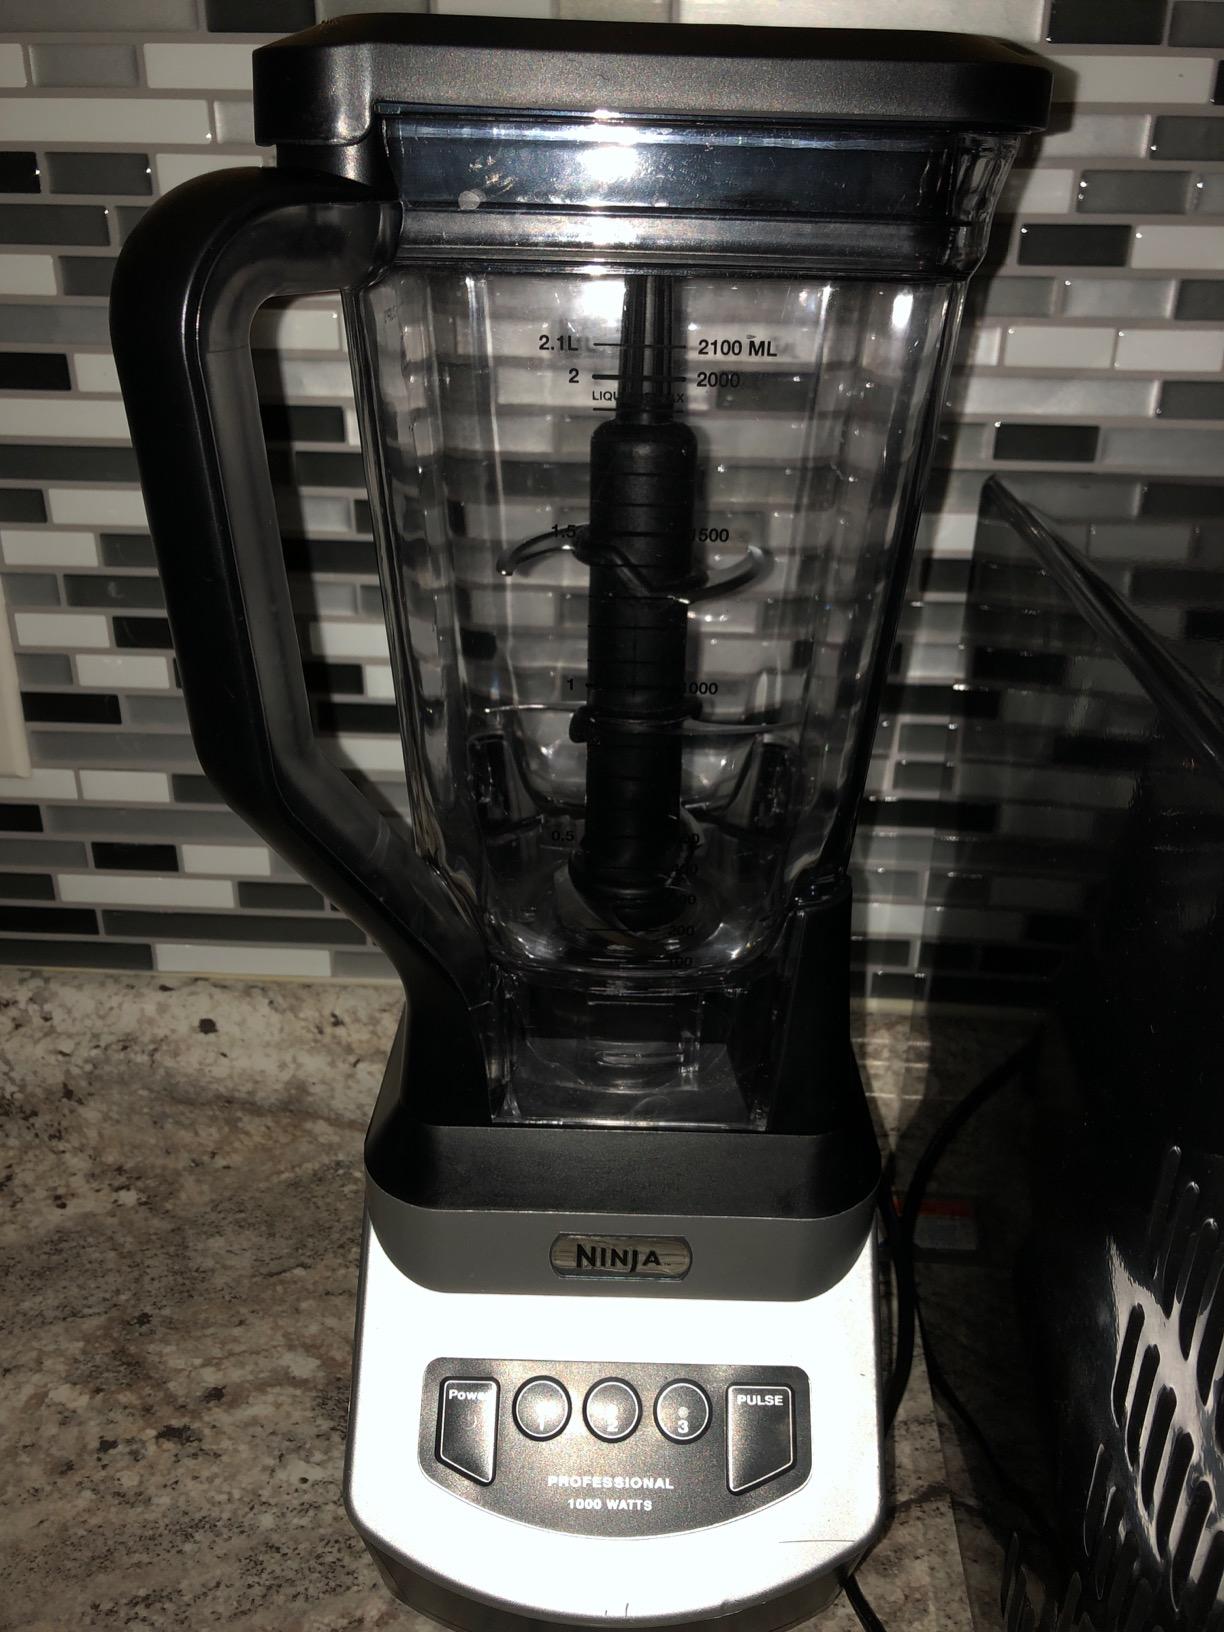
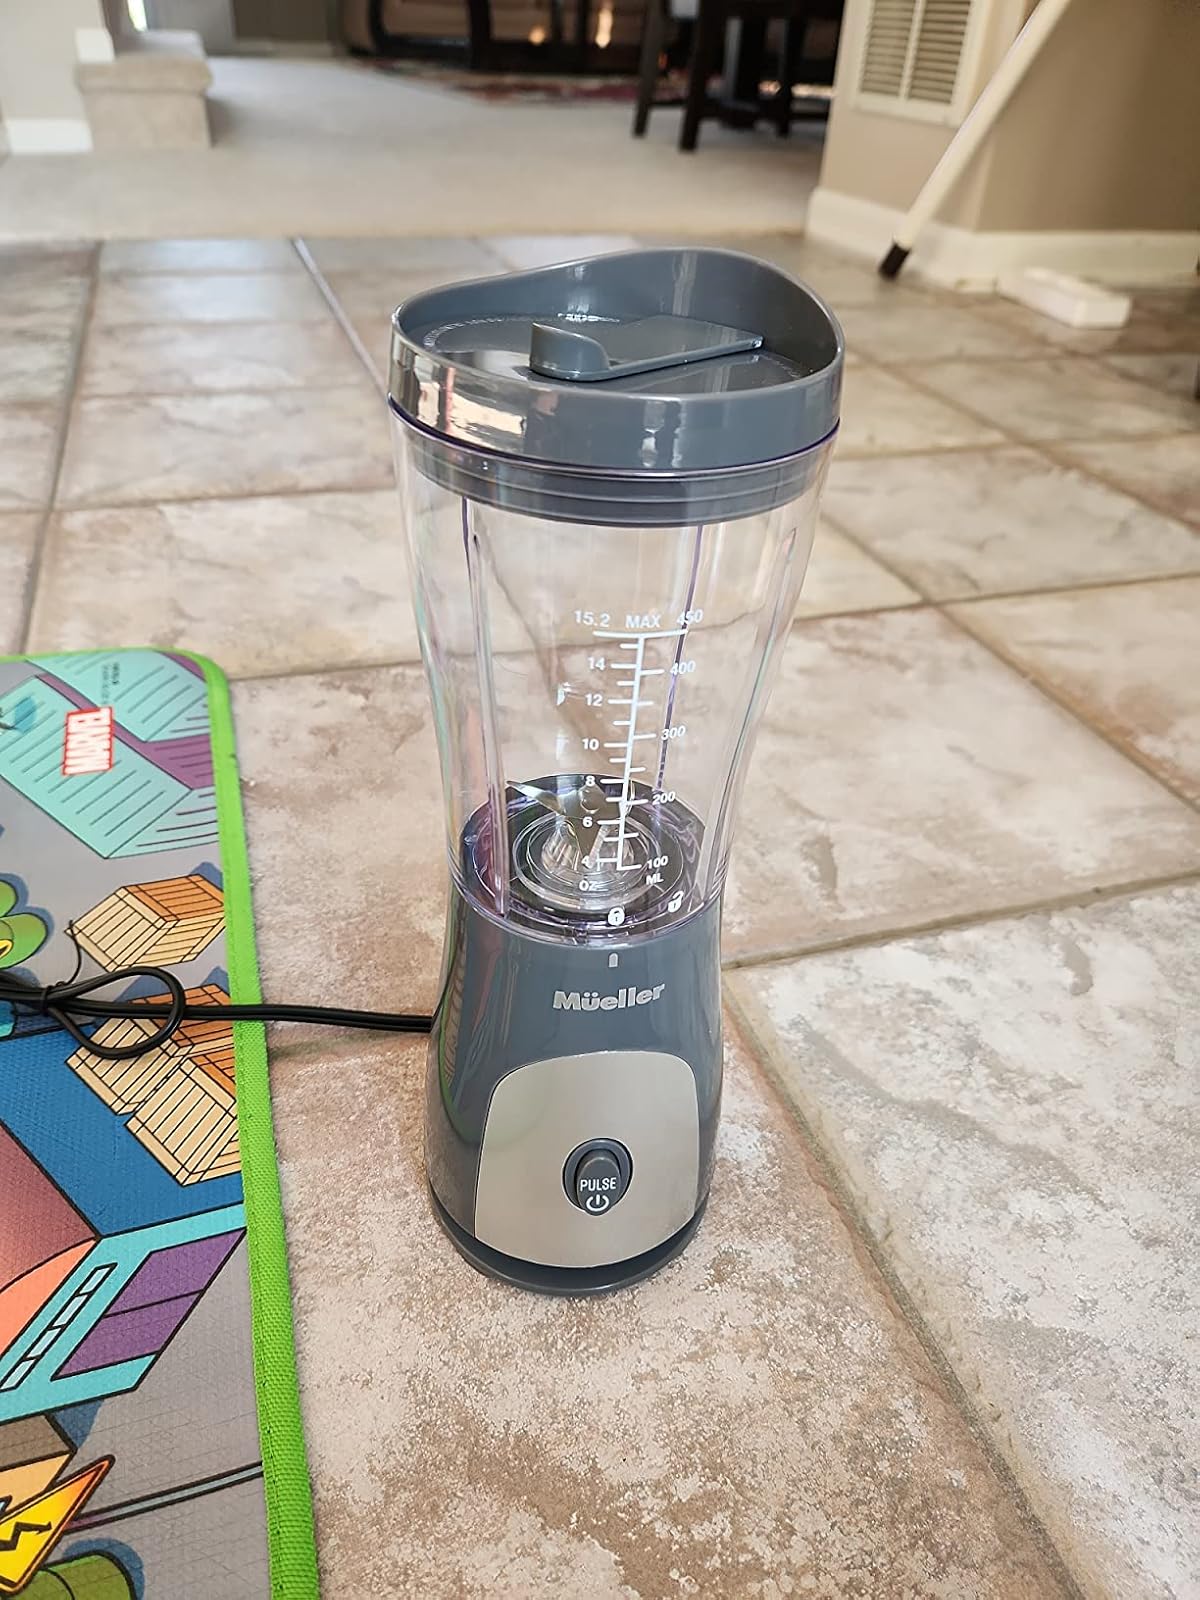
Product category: items_blender
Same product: no